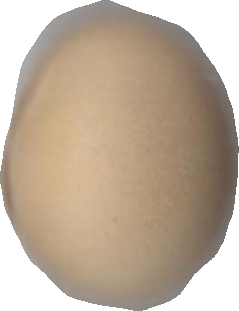
Variety: Grobogan